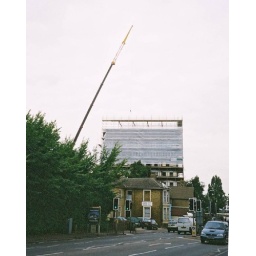
The building next to the bridge was renovated in 2003.